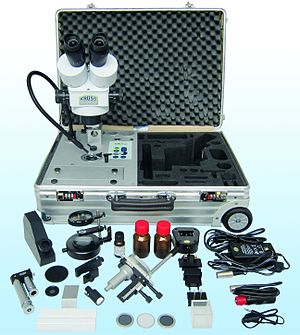
Gemmologi
Et rejselaboratorium for gemmologer
Gemmologi er læren om ædelsten. Gemmological Association of Great Britain blev stiftet 1908 og begyndte kurser med diplomeksamen i 1913. Norges Gemmologiske Selskap blev stiftet 1950 og uddanner diplomgemmologer ved to-årige kurser, med eksamen i samarbejde med det britiske selskab.